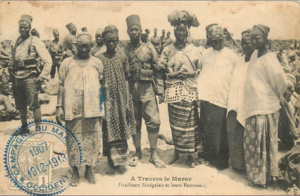
Tirailleurs sénégalais avec leurs femmes, dans le camp militaire
« Madame tirailleur » ou « Madame Sénégal » est le nom donné à l'épouse d'un tirailleur d'Afrique noire ou d'Afrique du Nord, autorisée à suivre son mari au cantonnement et parfois en campagne, à la fin du XIXᵉ siècle et au début du XXᵉ siècle.